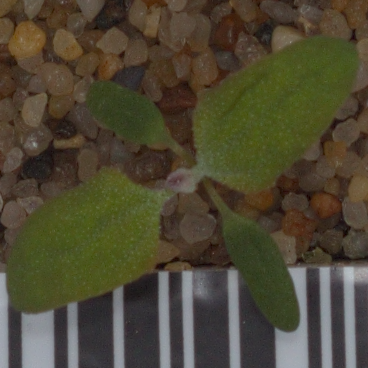
Label: fat_hen